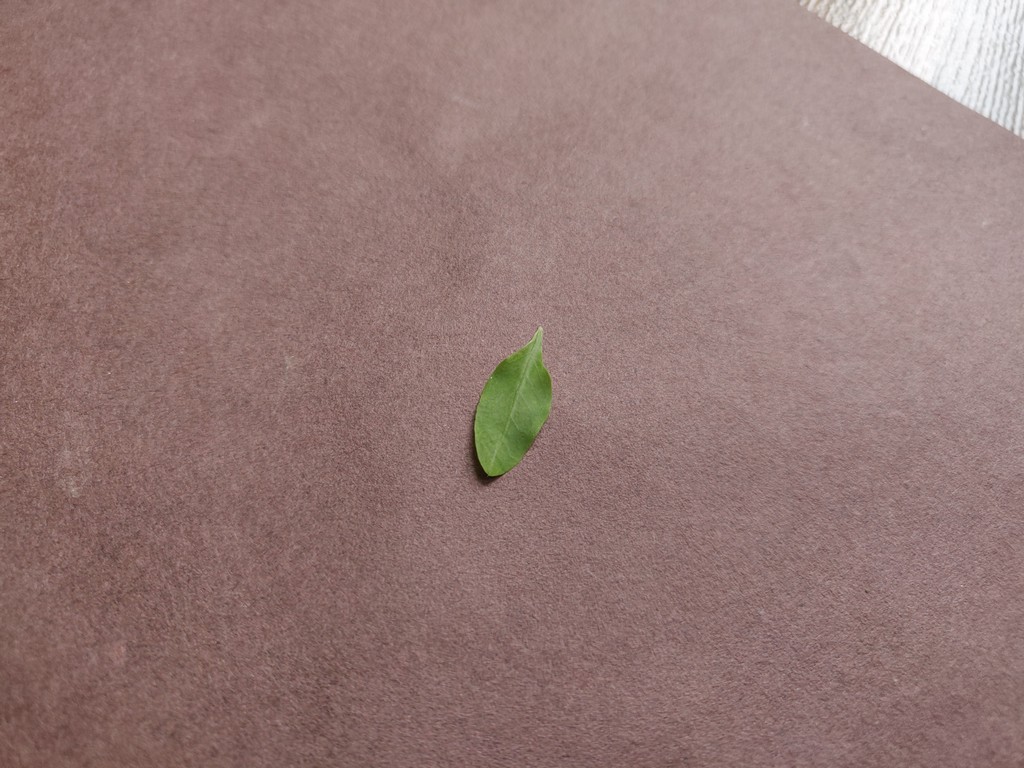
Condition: Healthy
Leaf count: single
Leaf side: front